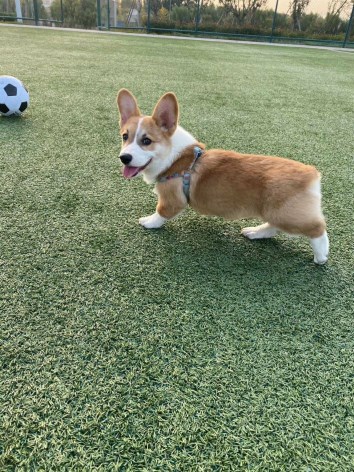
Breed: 2909-n000116-Cardigan